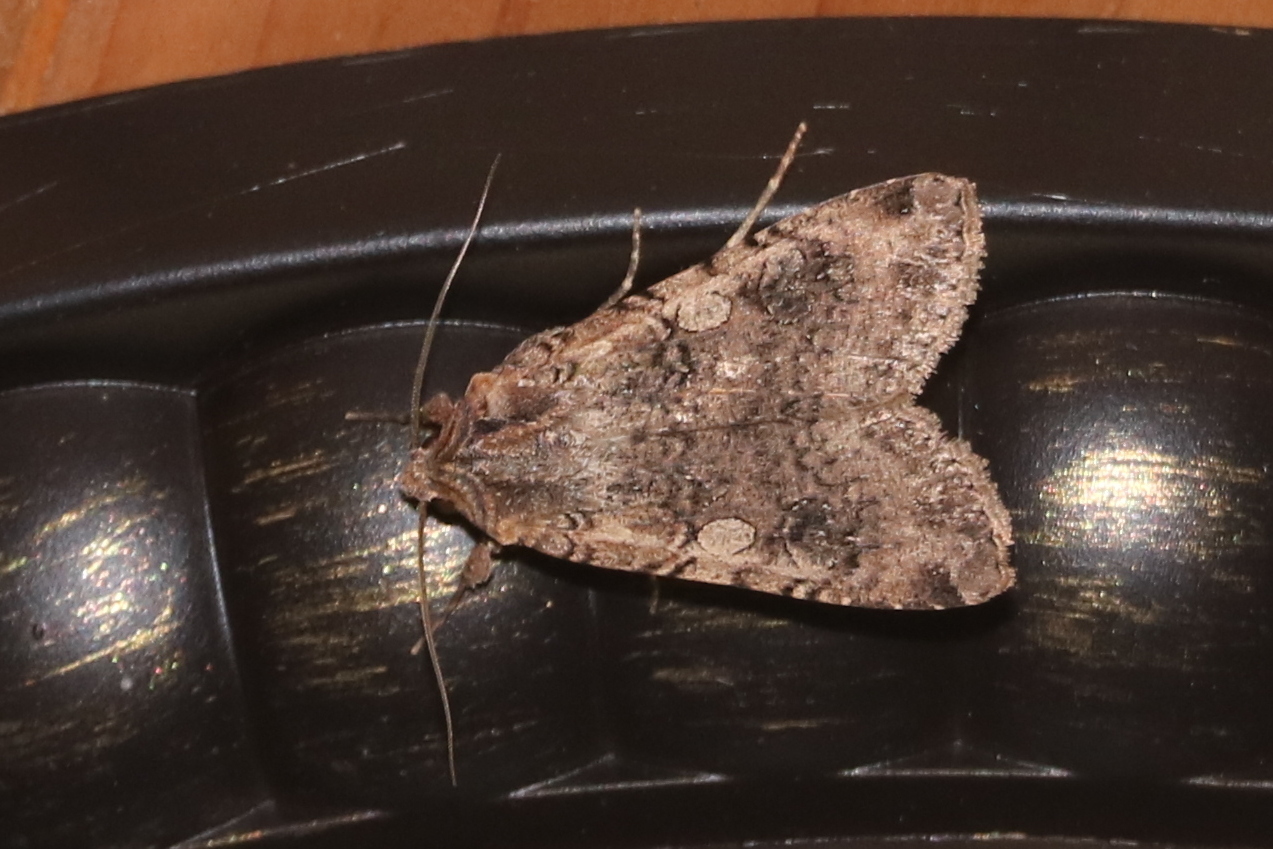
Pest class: cutworms